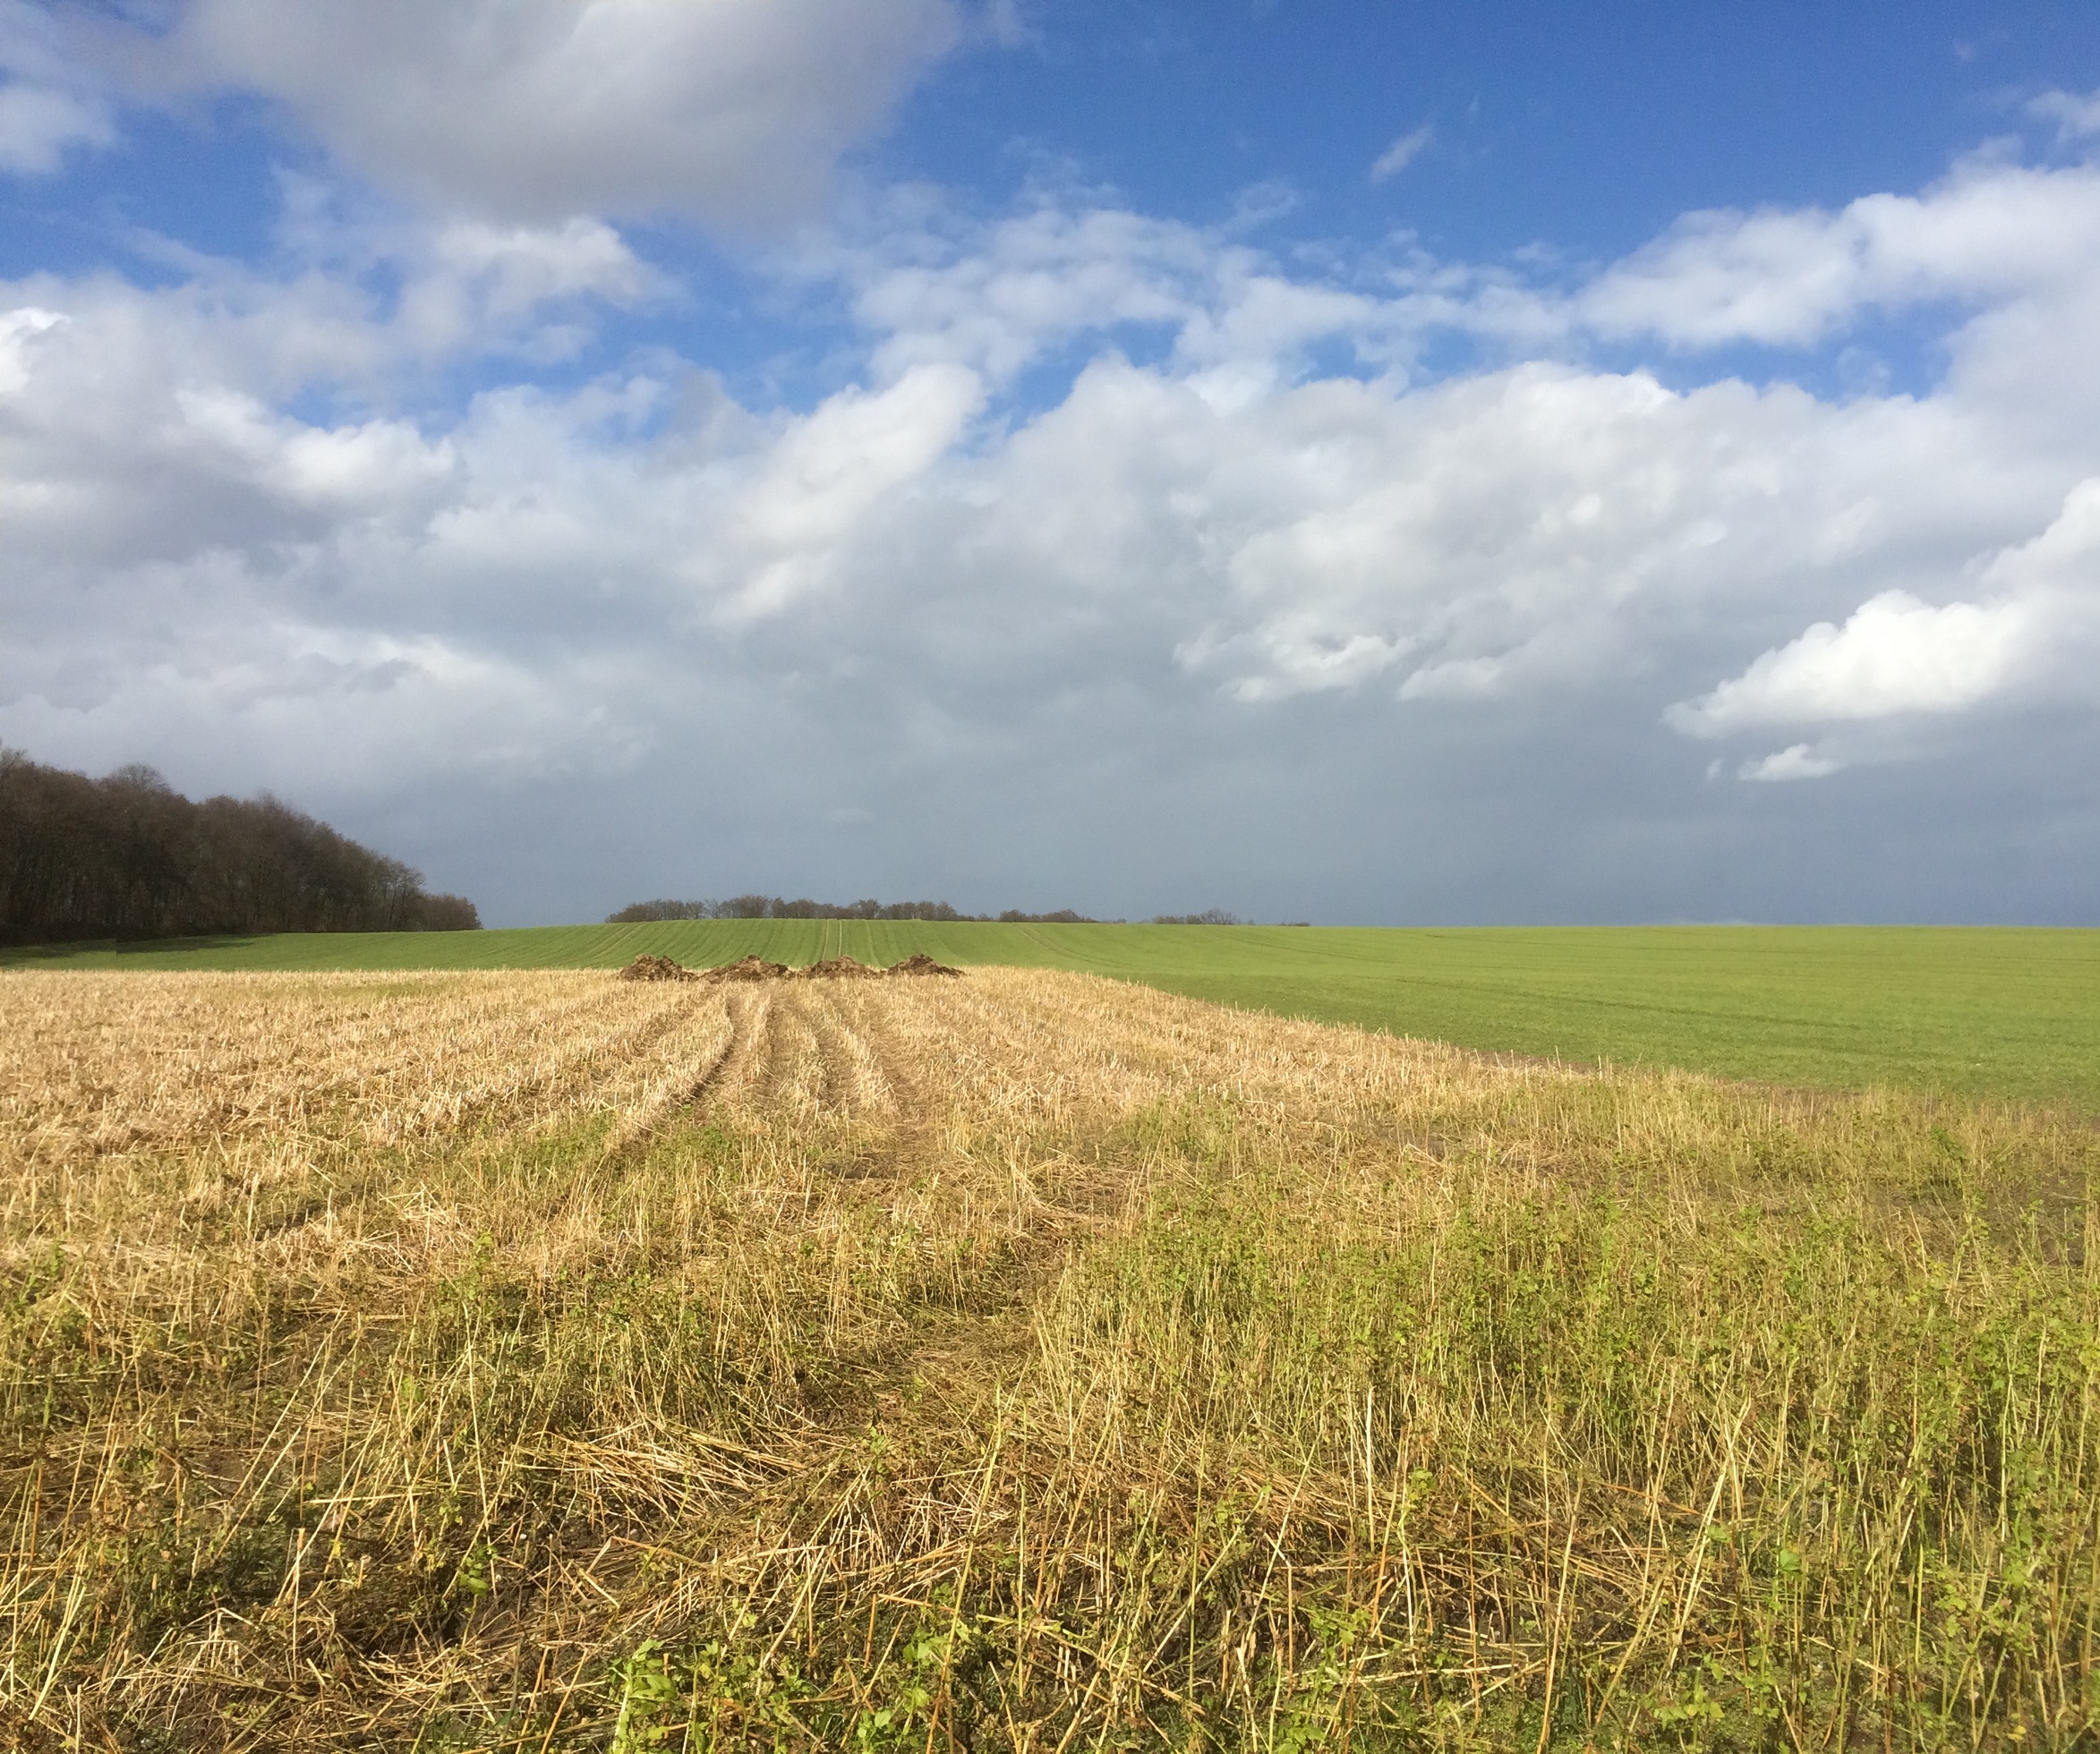
landscape, nature, grass, horizon, marsh, cloud, plant, sky, field, farm, ground, meadow, prairie, hill, floor, land, rural, fruitful, crop, pasture, soil, agriculture, plain, trees, stubble, clouds, fields, grassland, plateau, wide, habitat, ecosystem, harvested, steppe, arable, rural area, paddy field, natural environment, grass family